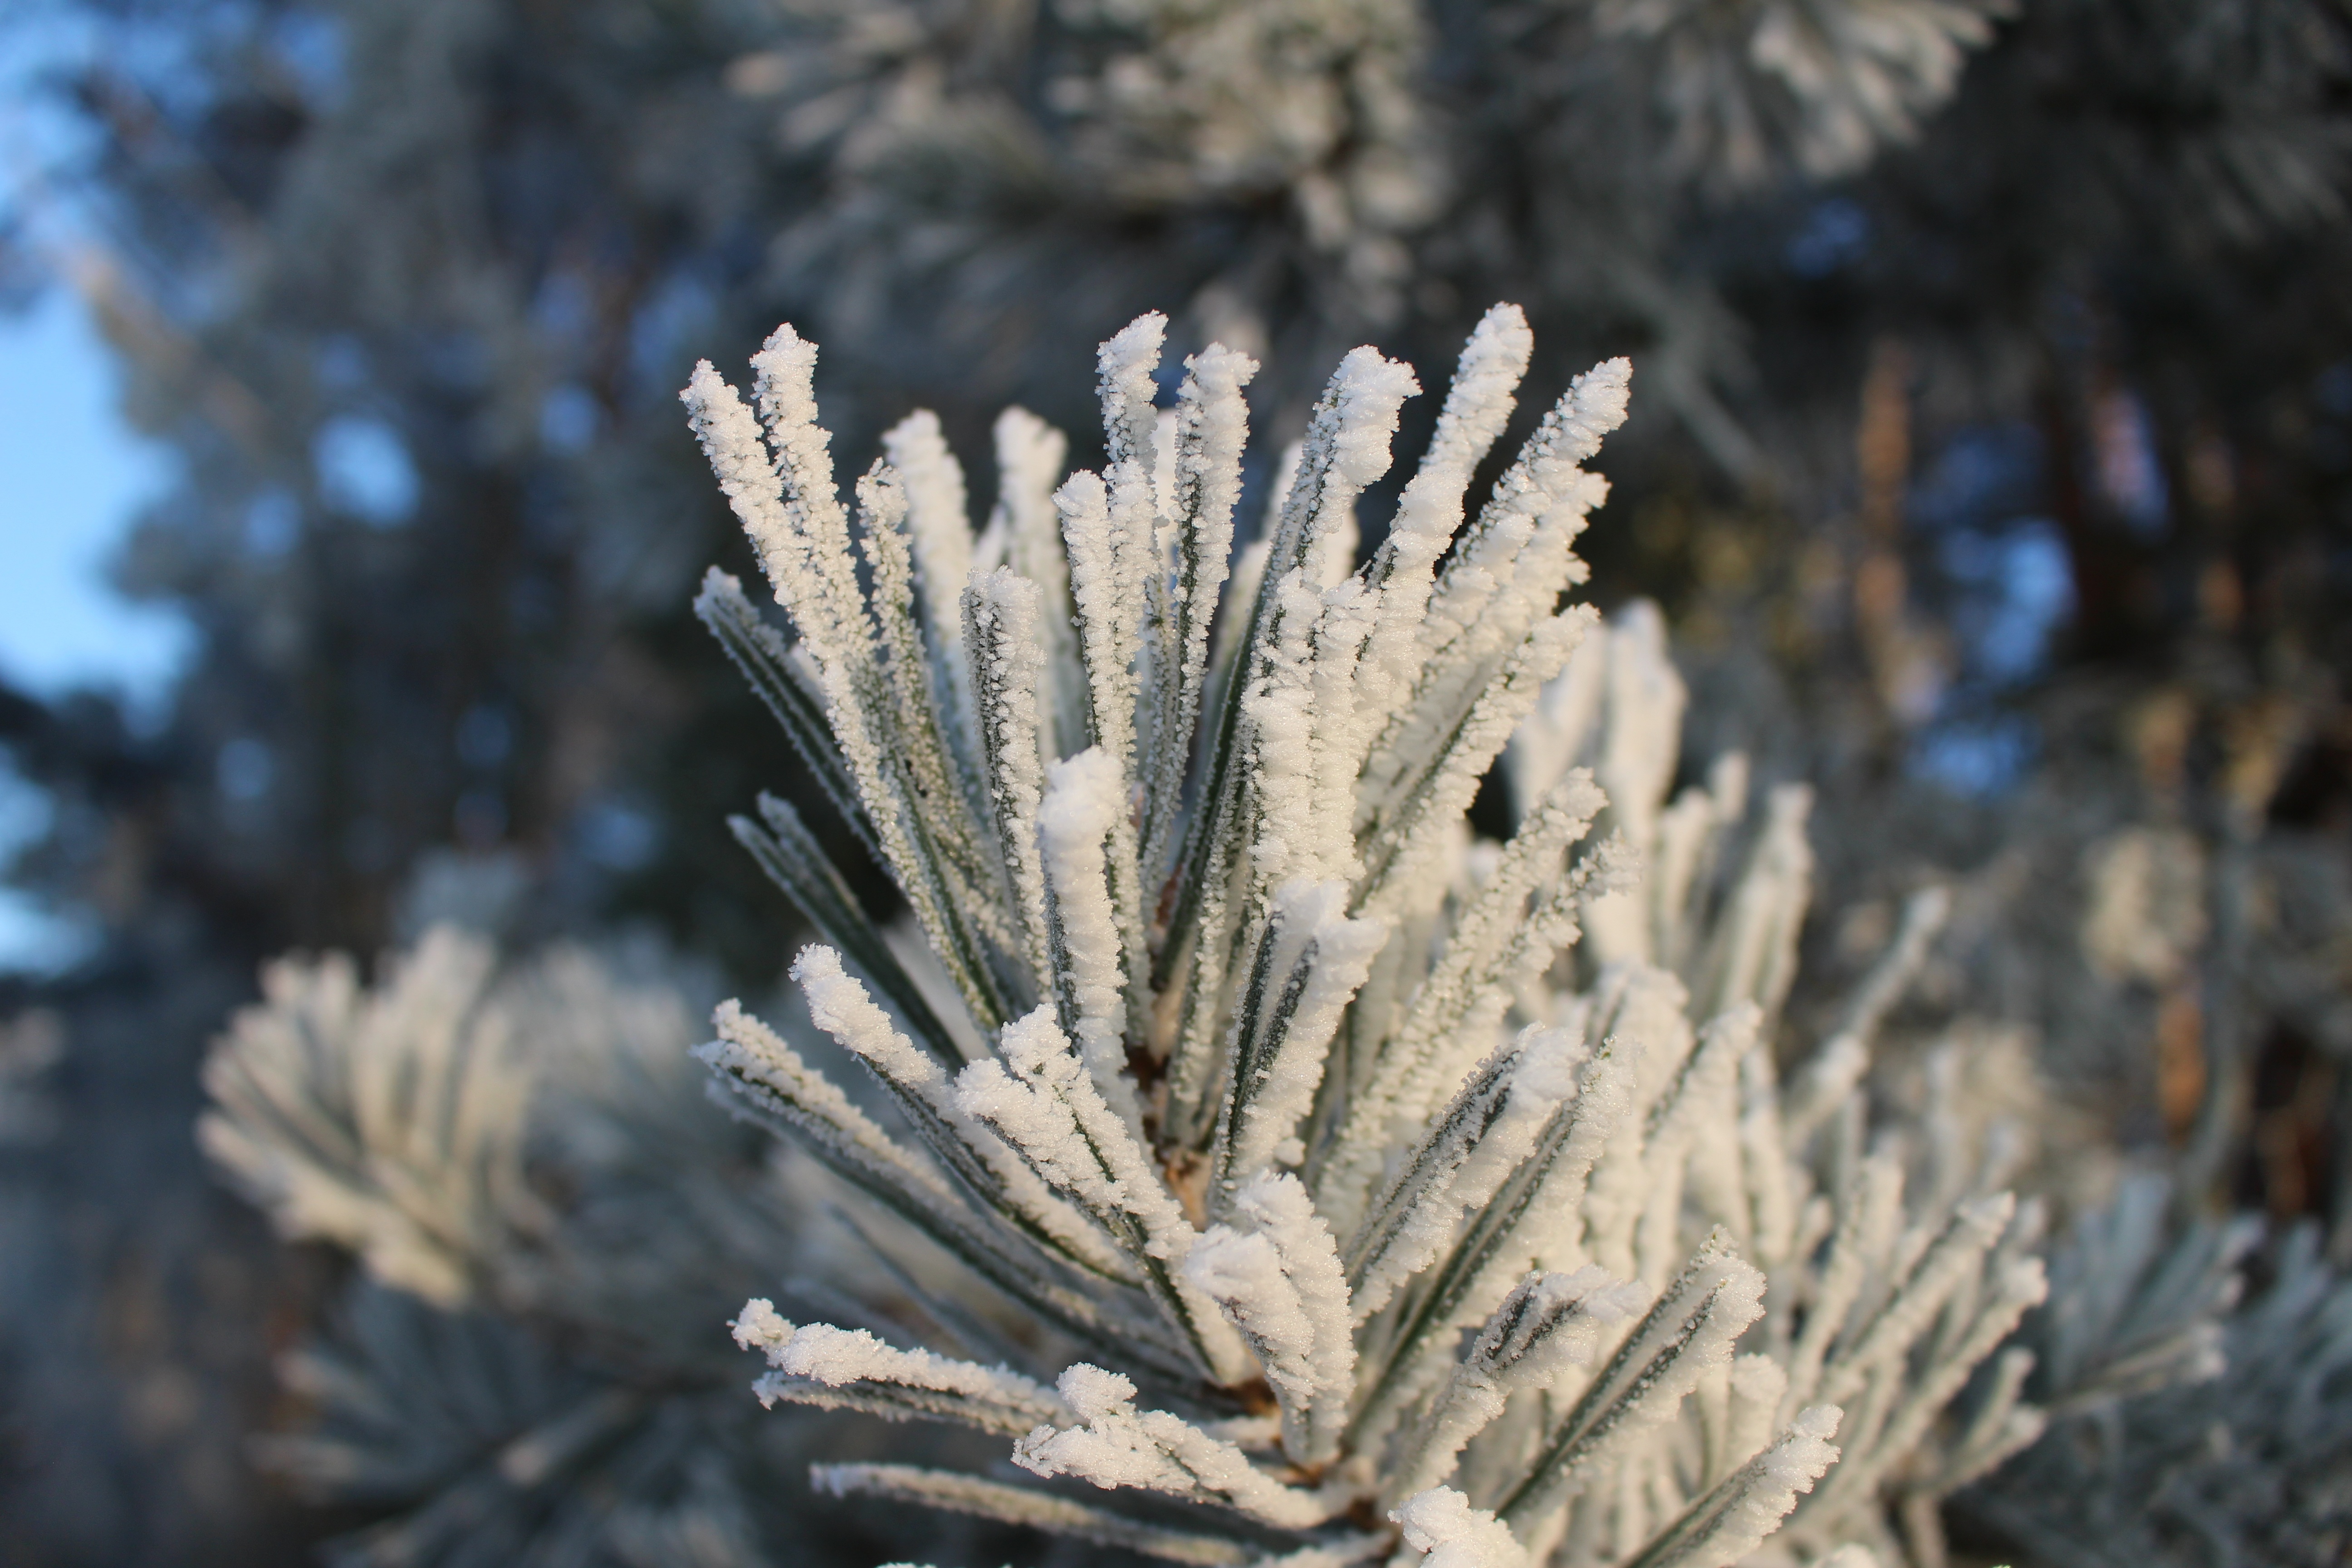
landscape, tree, nature, forest, grass, branch, snow, cold, winter, plant, leaf, flower, frost, ice, spring, autumn, botany, fir, flora, season, twig, conifer, close up, trees, spruce, icy, ecosystem, freezing, macro photography, grass family, woody plant, land plant